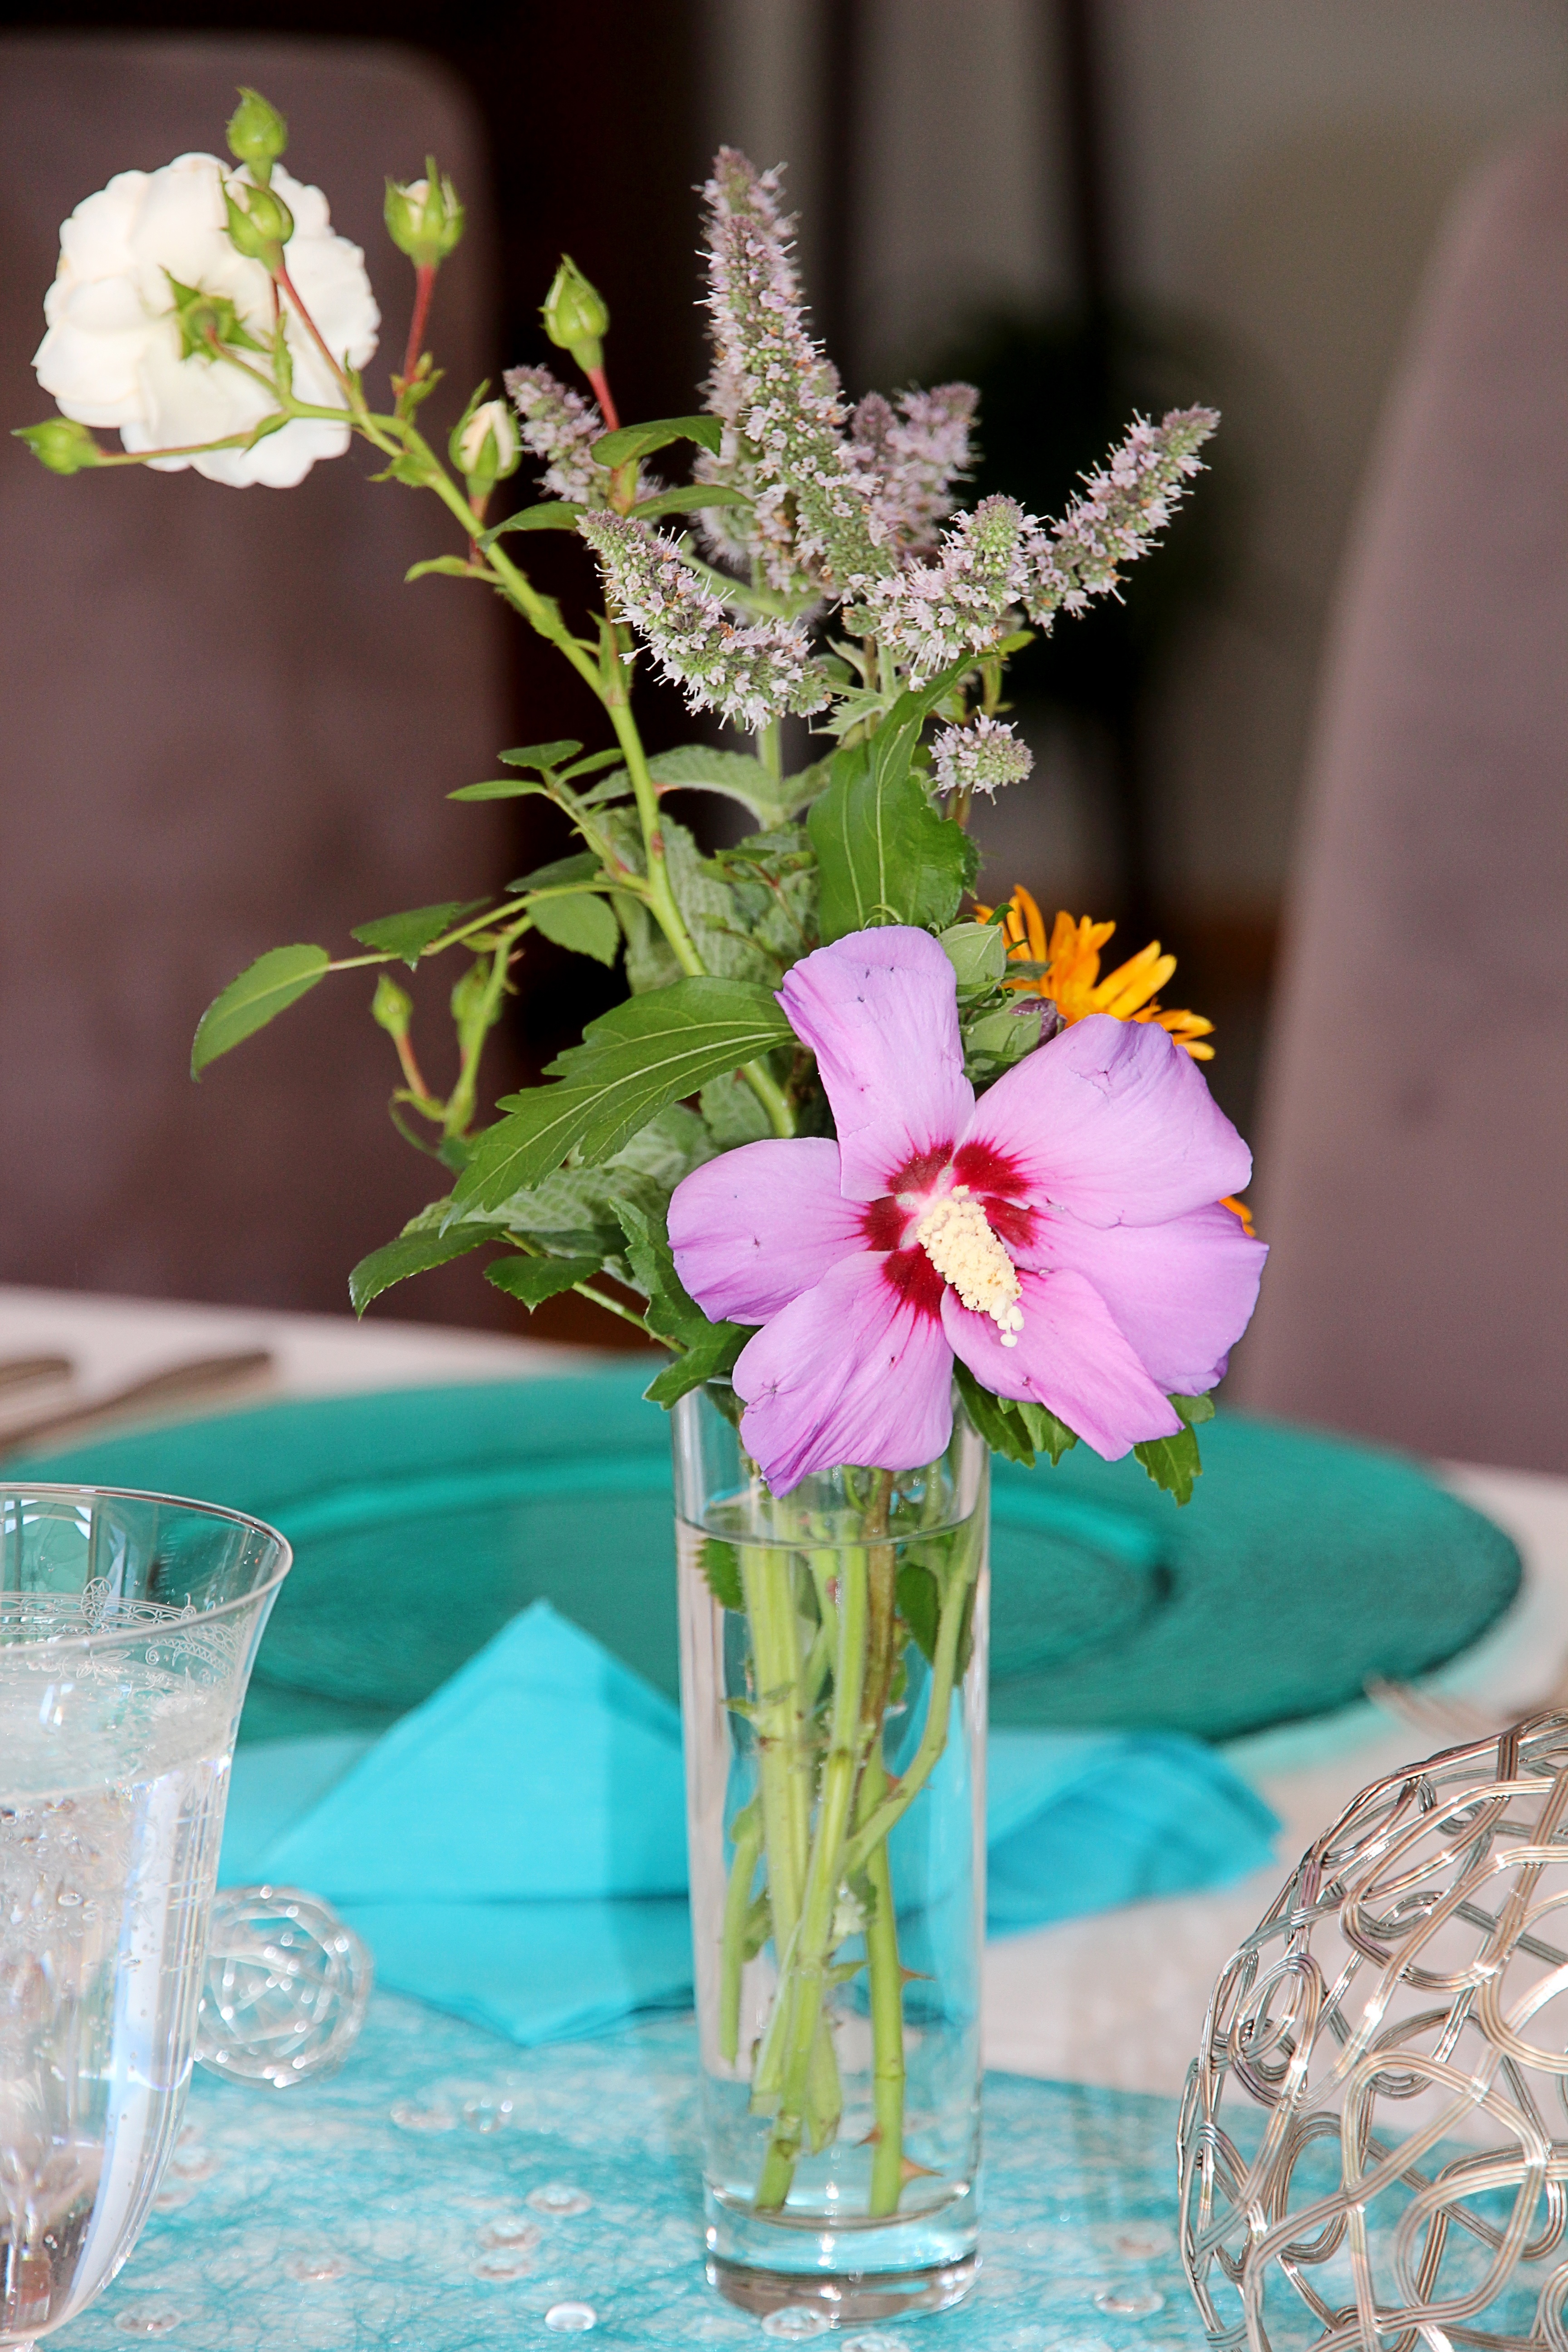
blossom, plant, flower, bloom, restaurant, floral, celebration, vase, decoration, spring, green, pink, flora, still life, deco, decorative, floristry, table decorations, flower bouquet, floral design, centrepiece, flower arranging, holiday table